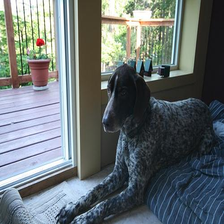
Species: dog
Breed: german shorthaired